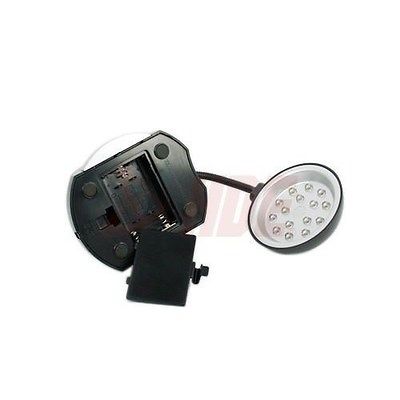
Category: lamp